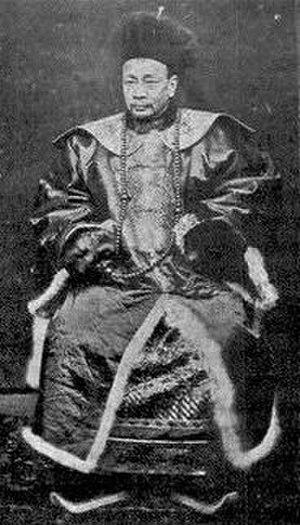
Photographie de Tang Jingsong 文言: 唐景崧 Bân-lâm-gú: Tông Kíng-siông 唐景崧 中文: 唐景崧
L'invasion japonaise de Taïwan est un conflit entre l'empire du Japon et les forces armées de l'éphémère République de Taïwan après la cession de Taïwan au Japon par la dynastie Qing en avril 1895, conséquence de la première guerre sino-japonaise. Les Japonais ont cherché à prendre le contrôle de leur nouvelle possession, tandis que les forces républicaines combattaient pour leur résister. Les Japonais ont débarqué près de Keelung au nord de l'île le 29 mai 1895, et lors d'une campagne de cinq mois, ont atteint le sud à Tainan. Bien que leur avance ait été ralentie par une activité de guérilla, les Japonais ont défait les forces taïwanaises chaque fois qu'elles ont tenté de s'opposer. La victoire japonaise à Baguashan le 27 août, la plus grande bataille jamais combattue sur le sol taïwanais, brisa la résistance des autochtones. La chute de Tainan le 21 octobre a achevé cette résistance organisée à l'occupation japonaise, et a inauguré un demi-siècle de domination japonaise de Taïwan.
Général et homme politique chinois, Tang Jingsong a commandé l’armée du Yunnan pendant la guerre franco-chinoise. Il avait convaincu Liu Yongfu, le chef des Pavillons Noirs de collaborer avec lui contre les Français. Même s’il n’y fut pas vainqueur, il s’illustra au siège de Tuyên Quang. Près de dix ans plus tard, il était nommé gouverneur de la province chinoise de Taiwan. À la suite de la cession de Taïwan au Japon à l’issue de la première guerre sino-japonaise, il devint président de l’éphémère République de Taïwan.